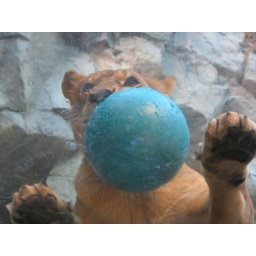
Viewing a lion from under glass at MGM Grand